Duder Regional Park

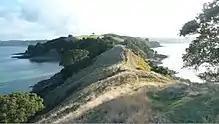
Whakakaiwhara Pā, located at the extreme east of the peninsula.

Prior to human settlement, the Whakakaiwhara Peninsula was heavily forested with "Beilschmiedia tawa", "Beilschmiedia tarairi" (taraire), pūriri, karaka and kauri trees.